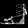
Label: Sandal